Trisakti Museum

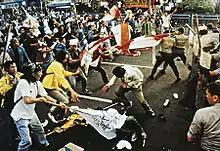
Trisakti University students clashing with police forces during the Indonesian riots of May 1998.

Trisakti Museum or May 12 Tragedy Museum is a human rights museum in Jakarta, Indonesia. The museum documents the active role of Indonesian students at Trisakti University in fighting for democracy and human rights.